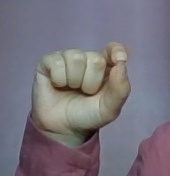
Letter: fa